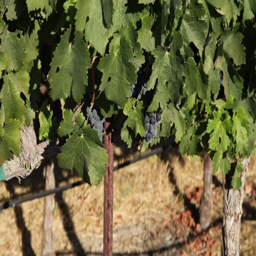
close up of red grapes on the vine .